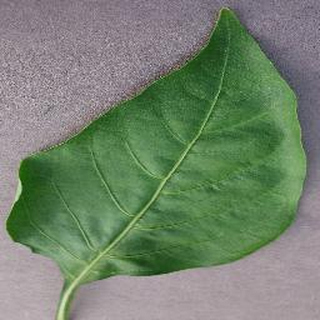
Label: healthy_bell_pepper